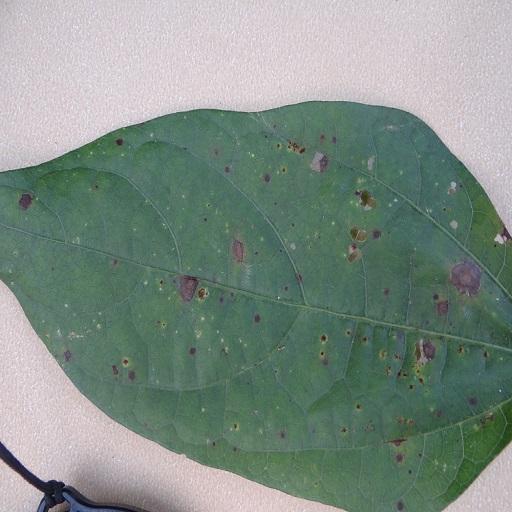
Label: Anthracnose